Aminishiki Ryūji

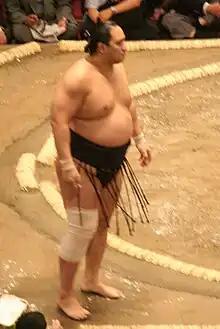
Aminishiki in May 2009, with his injured right knee taped

He won his first eight bouts in his "sekiwake" debut, leading the race for the championship, although he faltered in the second week and finished with a 10–5 record. In the November 2007 tournament he won his last three bouts to preserve his "sekiwake" rank with an 8–7 score. In January 2008, however, he could win only five matches and fell back to the "maegashira" ranks. In March 2008 he defeated "yokozuna" Hakuhō having injured his right knee the day before the match in a loss to Asashōryū. In May 2008 he scored an impressive ten wins and was the only man to defeat Kotoōshū, the winner of the tournament, which secured him his third Outstanding Performance Prize.